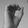
ASL letter: O